Intoxicants in Sri Lanka

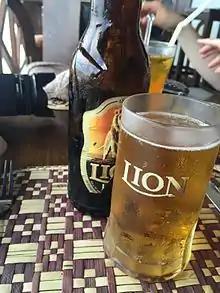
Beer from Lion Brewery, the largest brewer in Sri Lanka

Brewing began in Sri Lanka in 1881 primarily to meet the needs of the colonial tea planters. Despite the country's tropical weather the preferred beer styles have remained relatively unchanged, with strong stouts remaining popular.